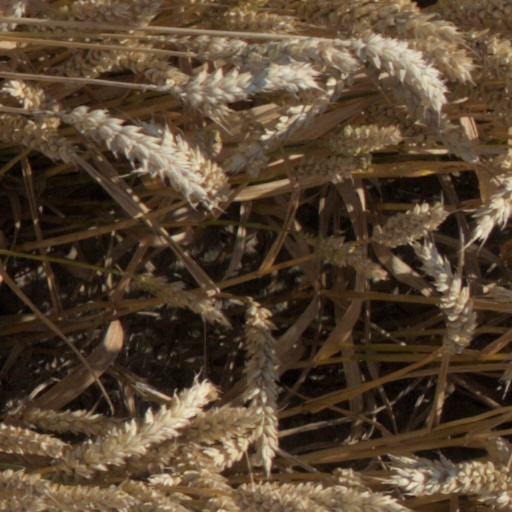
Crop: wheat